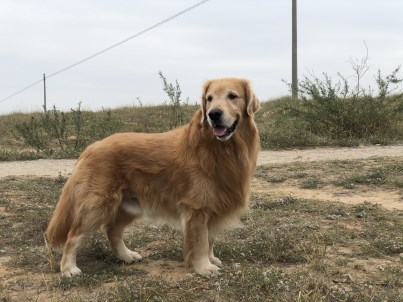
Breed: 5355-n000126-golden_retriever